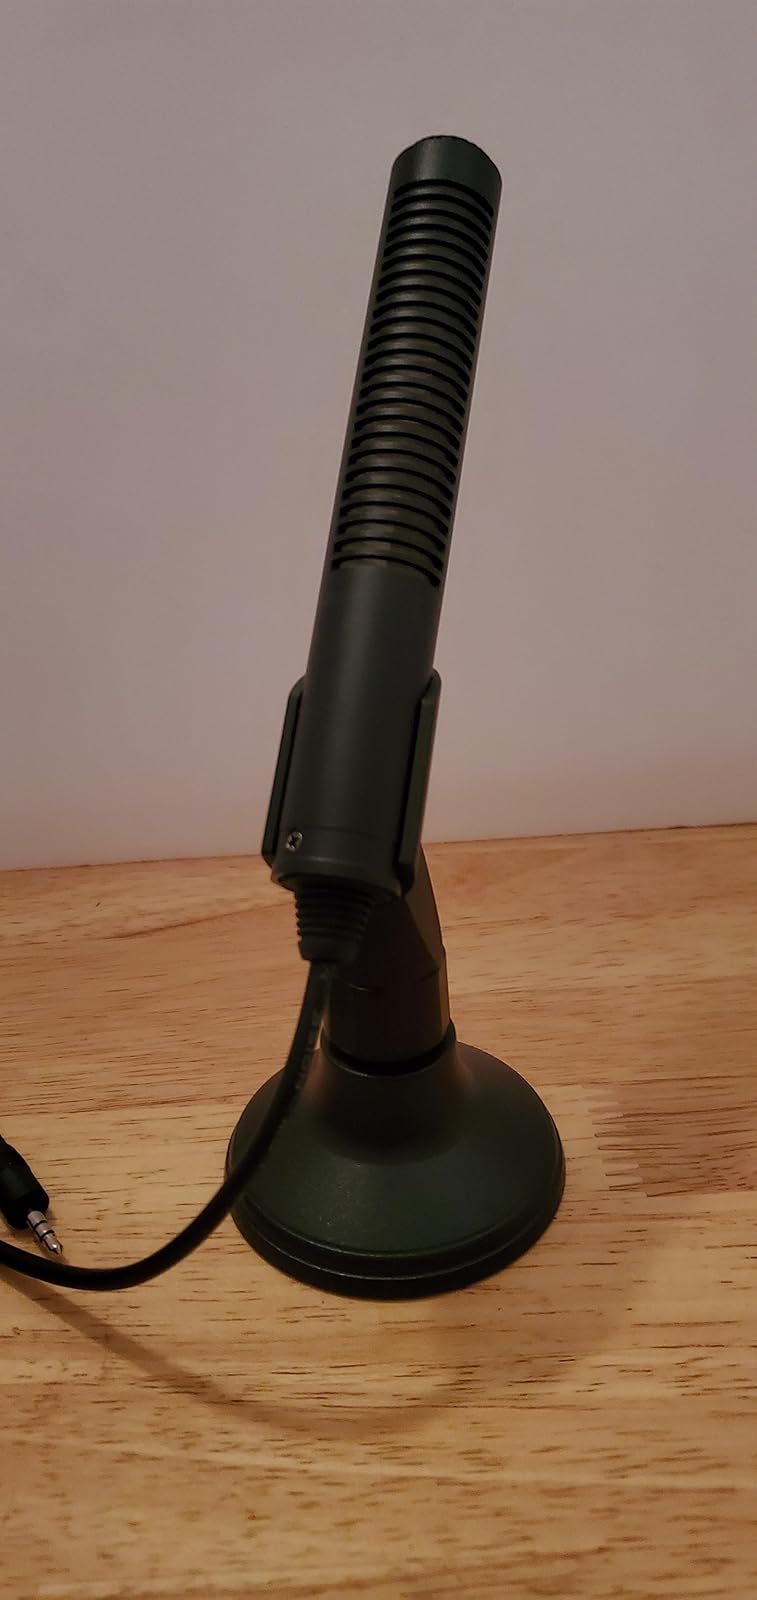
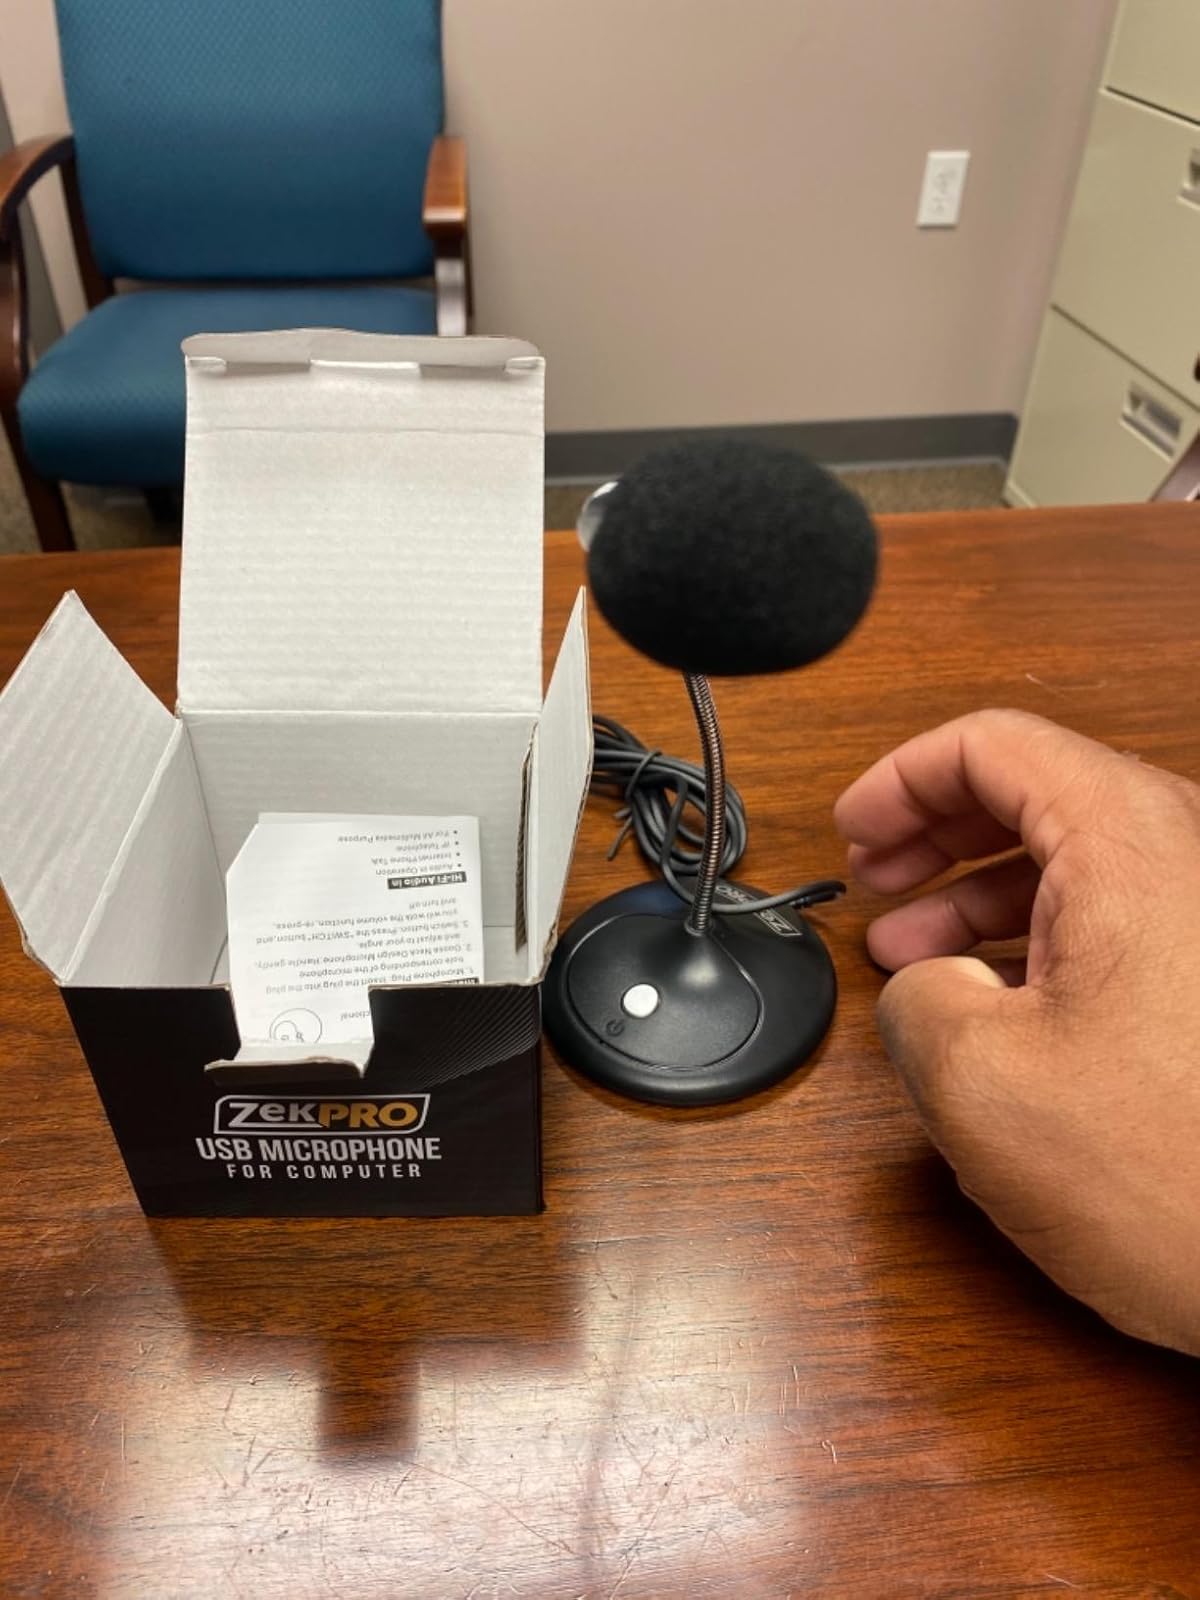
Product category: microphone
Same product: no